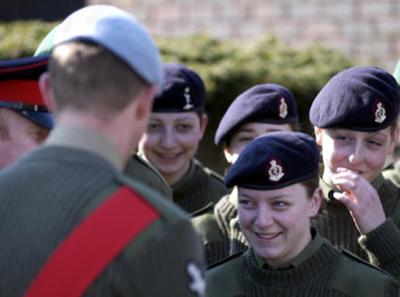
回答: 「奥さんに逃げられた人が、私達に戦場から逃げるなってよく言えますねww」と毒舌のステファニーが今日もキレッキレ